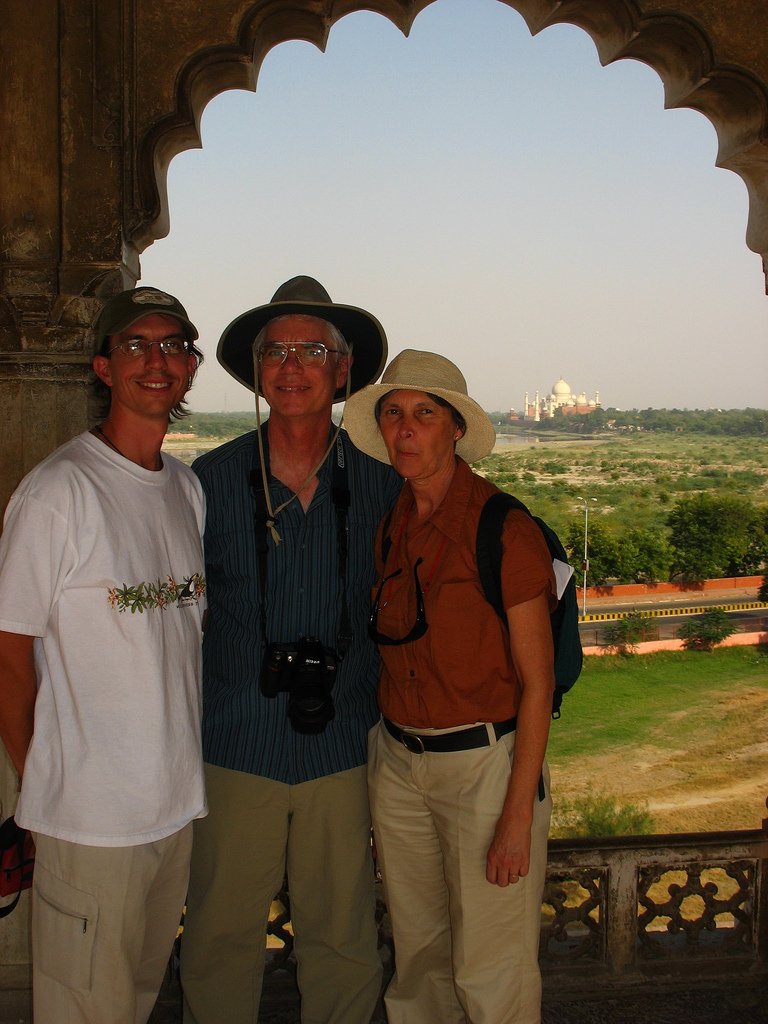
Label: not_food